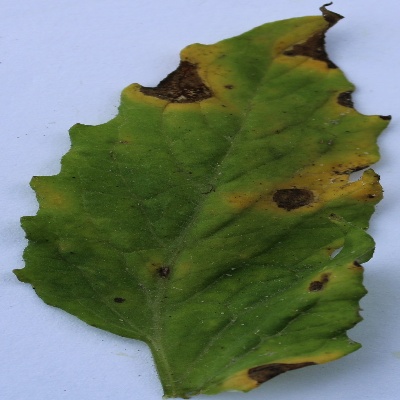
Crop: Tomato
Condition: verticulium wilt